Gothaer Group

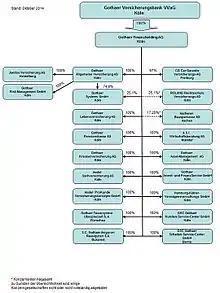
Gothaer organisation chart (2014)

In 1820, Ernst-Wilhelm Arnoldi established the Feuerversicherungsbank des Deutschen Handelsstandes, a company run by merchants, for merchants in the Thuringian town of Gotha. Gothaer was one of Europe's first interregional mutual insurance companies. Soon, after the foundation of the Gothaer Feuerversicherungsbank, other mutual fire insurance companies were founded, such as Versicherungs-Gesellschaft gegen Feuersgefahr and Württembergische Privat-Feuerversicherungs-Gesellschaft.